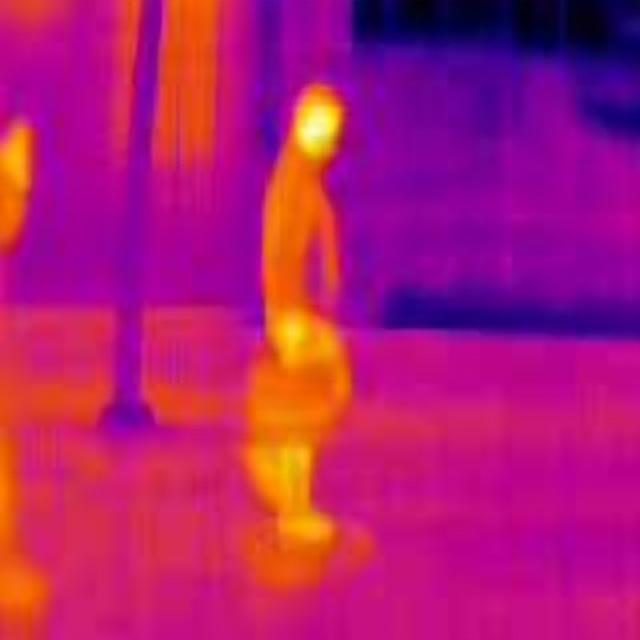
Detected objects:
label: person